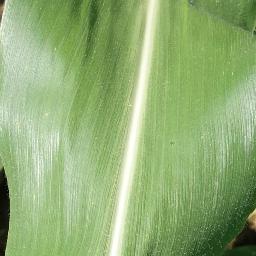
Label: Corn_(Maize)___Healthy